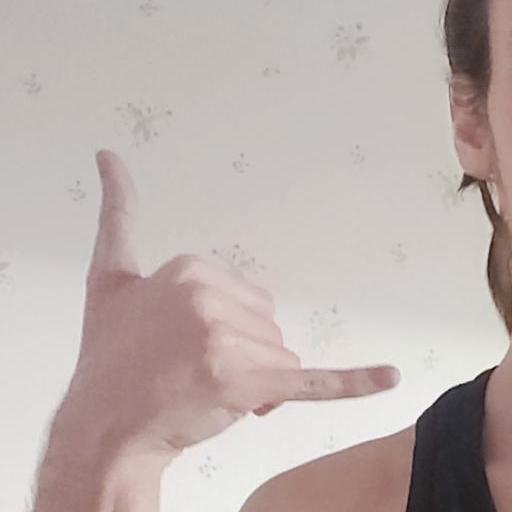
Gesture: call